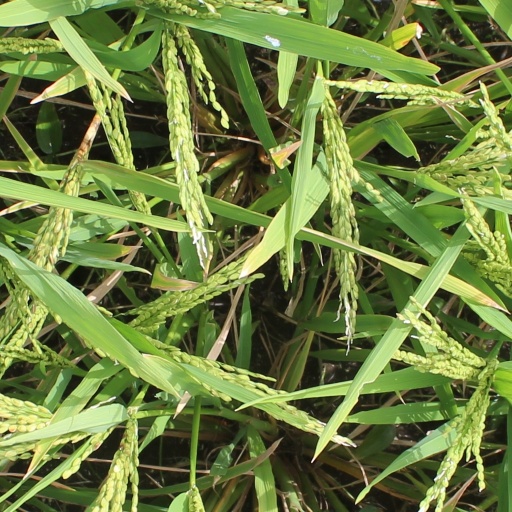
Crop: rice